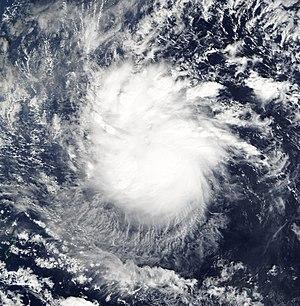
La saison cyclonique 2006 dans l'océan Pacifique nord-ouest a commencé le 1ᵉʳ janvier 2006. Deux centres de prévisions des cyclones tropicaux sont accrédités dans cette région à nommer les systèmes par l'Organisation météorologique mondiale. Il s'agit du service météorologique japonais de Tokyo et le service météorologique des Philippines à Manille. Le Joint Typhoon Warning Center, le service inter-armes de la US Navy et de la US Air Force, émet également des bulletins pour les bases et la flotte américaines ainsi que pour les territoires américaines des Îles Mariannes et de Guam. Chaque pays riverain est responsable des alertes cycloniques à leurs populations.